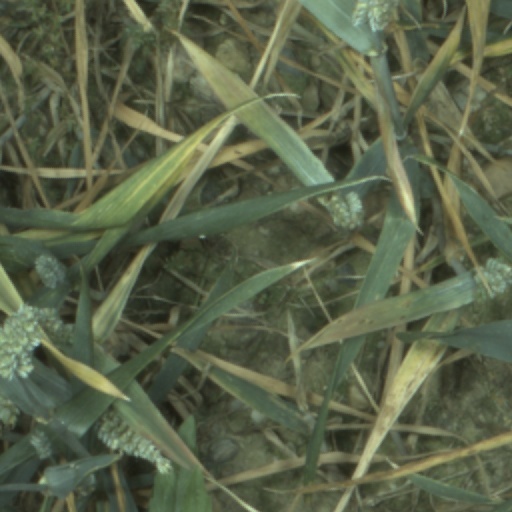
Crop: wheat